Richard Sterne (bishop)

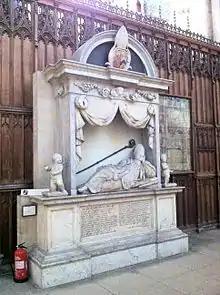
Memorial to Archbishop Richard Sterne in the north choir aisle of York Minster by Grinling Gibbons.

Richard Sterne (c. 1596–1683) was a Church of England priest, Archbishop of York from 1664 to 1683.